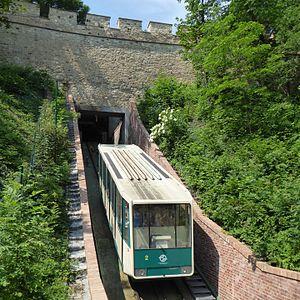
Le funiculaire de Petřín est un funiculaire de la capitale tchèque, Prague. Il relie le quartier historique de Malá Strana au sommet de la colline de Petřín, d'où il tire son nom. Le funiculaire a trois arrêts: Újezd, Nebozízek et Petřín.